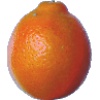
Label: tangelo